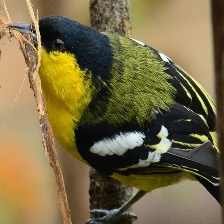
Species: COMMON IORA
Scientific name: AEGITHINA TIPHIA